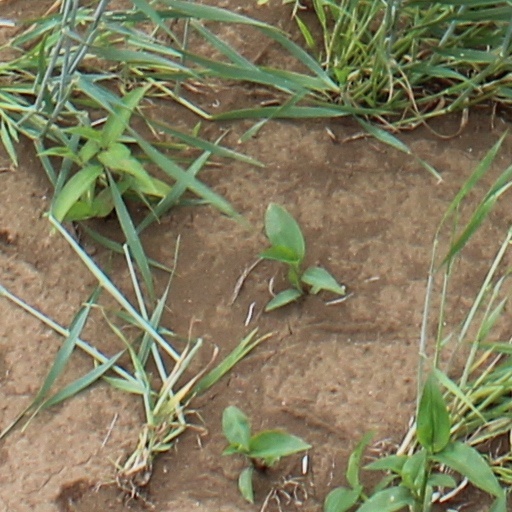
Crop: wheat